Guitar chord

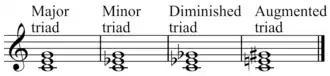
"Types of triads": , , ,

There are many alternate tunings. These change the way chords are played, making some chords easier to play and others harder.